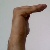
The image shows a hand gesture representing a space in Indian Sign Language.